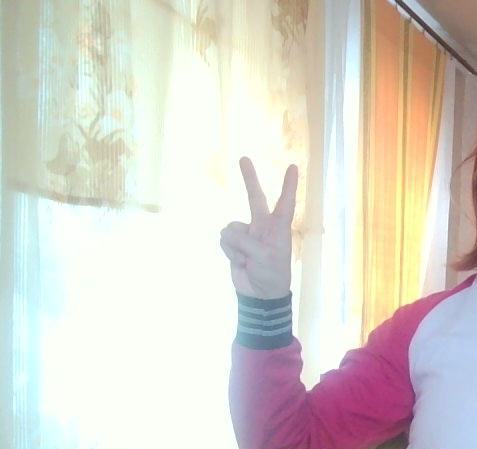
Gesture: peace